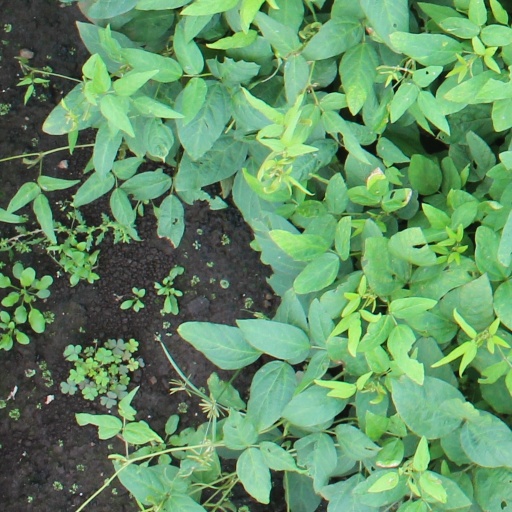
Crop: soybean